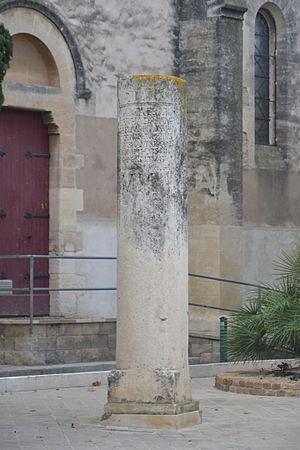
Borne milliaire d'Antonin-le-Pieux, situé sur la place de la mairie de Manduel.
Manduel est une commune française située dans le département du Gard, en région Occitanie.
La borne milliaire d'Antonin-le-Pieux est une borne milliaire de France.
Cet article recense les monuments historiques du Gard, en France.
Cet article recense − de façon non exhaustive − les bornes milliaires et leugaires romaines, dont des groupes de colonnes itinéraires et des tronçons de voies, sites ou objets immobiliers et mobiliers juridiquement protégées au titre des monuments historiques et actuellement localisées en France. Historiquement, cette liste est le complément des bornes déjà protégées pour être dans les collections publiques.